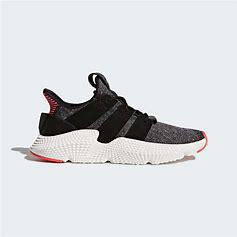
Brand: Adidas
Model: Prophere